Ismael Sosa

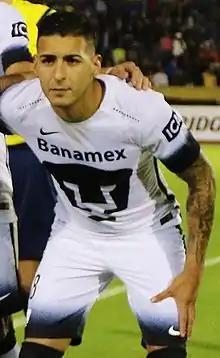
Sosa with UNAM

Víctor Ismael Sosa (born 18 January 1987) is an Argentine professional footballer for Argentinos Juniors.